Amanitaraqide

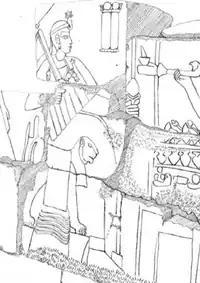
Relief of the king buried in Beg. N 36, possibly Amanitaraqide

Relief of the king buried in Beg. N 36, possibly Amanitaraqide

Amanitaraqide was a king of the kingdom of Kush, ruling from Meroë. The timeframe of his reign and the location of his burial are uncertain and disputed.